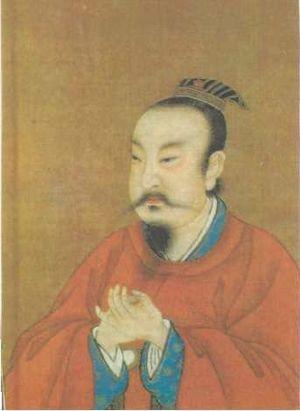
Tang Dezong, de son vrai nom Li Kuo, est un empereur de Chine. Il est le neuvième empereur de la dynastie Tang et règne de 779 à 805.